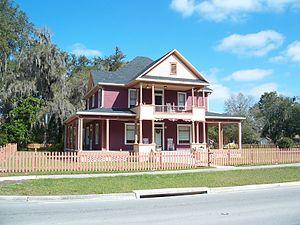
Fort Meade est une ville américaine située dans le comté de Polk, en Floride.